Elsie de Wolfe

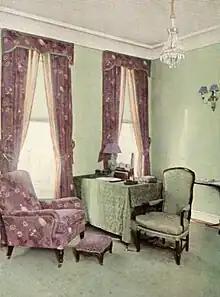
A room designed by Elsie de Wolfe (color photograph from "The House in Good Taste", 1913)

In her autobiography, de Wolfeborn Ella Anderson de Wolfe and the only daughter of a Canadian-born doctorcalled herself a "rebel in an ugly world." Her sensitivity to style and color was acute from childhood. Arriving home from school one day, she found her parents had redecorated the drawing room: